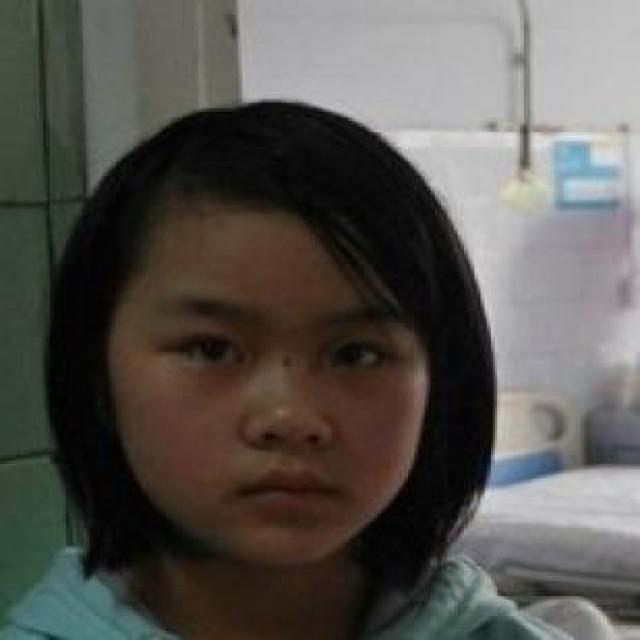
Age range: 0-12